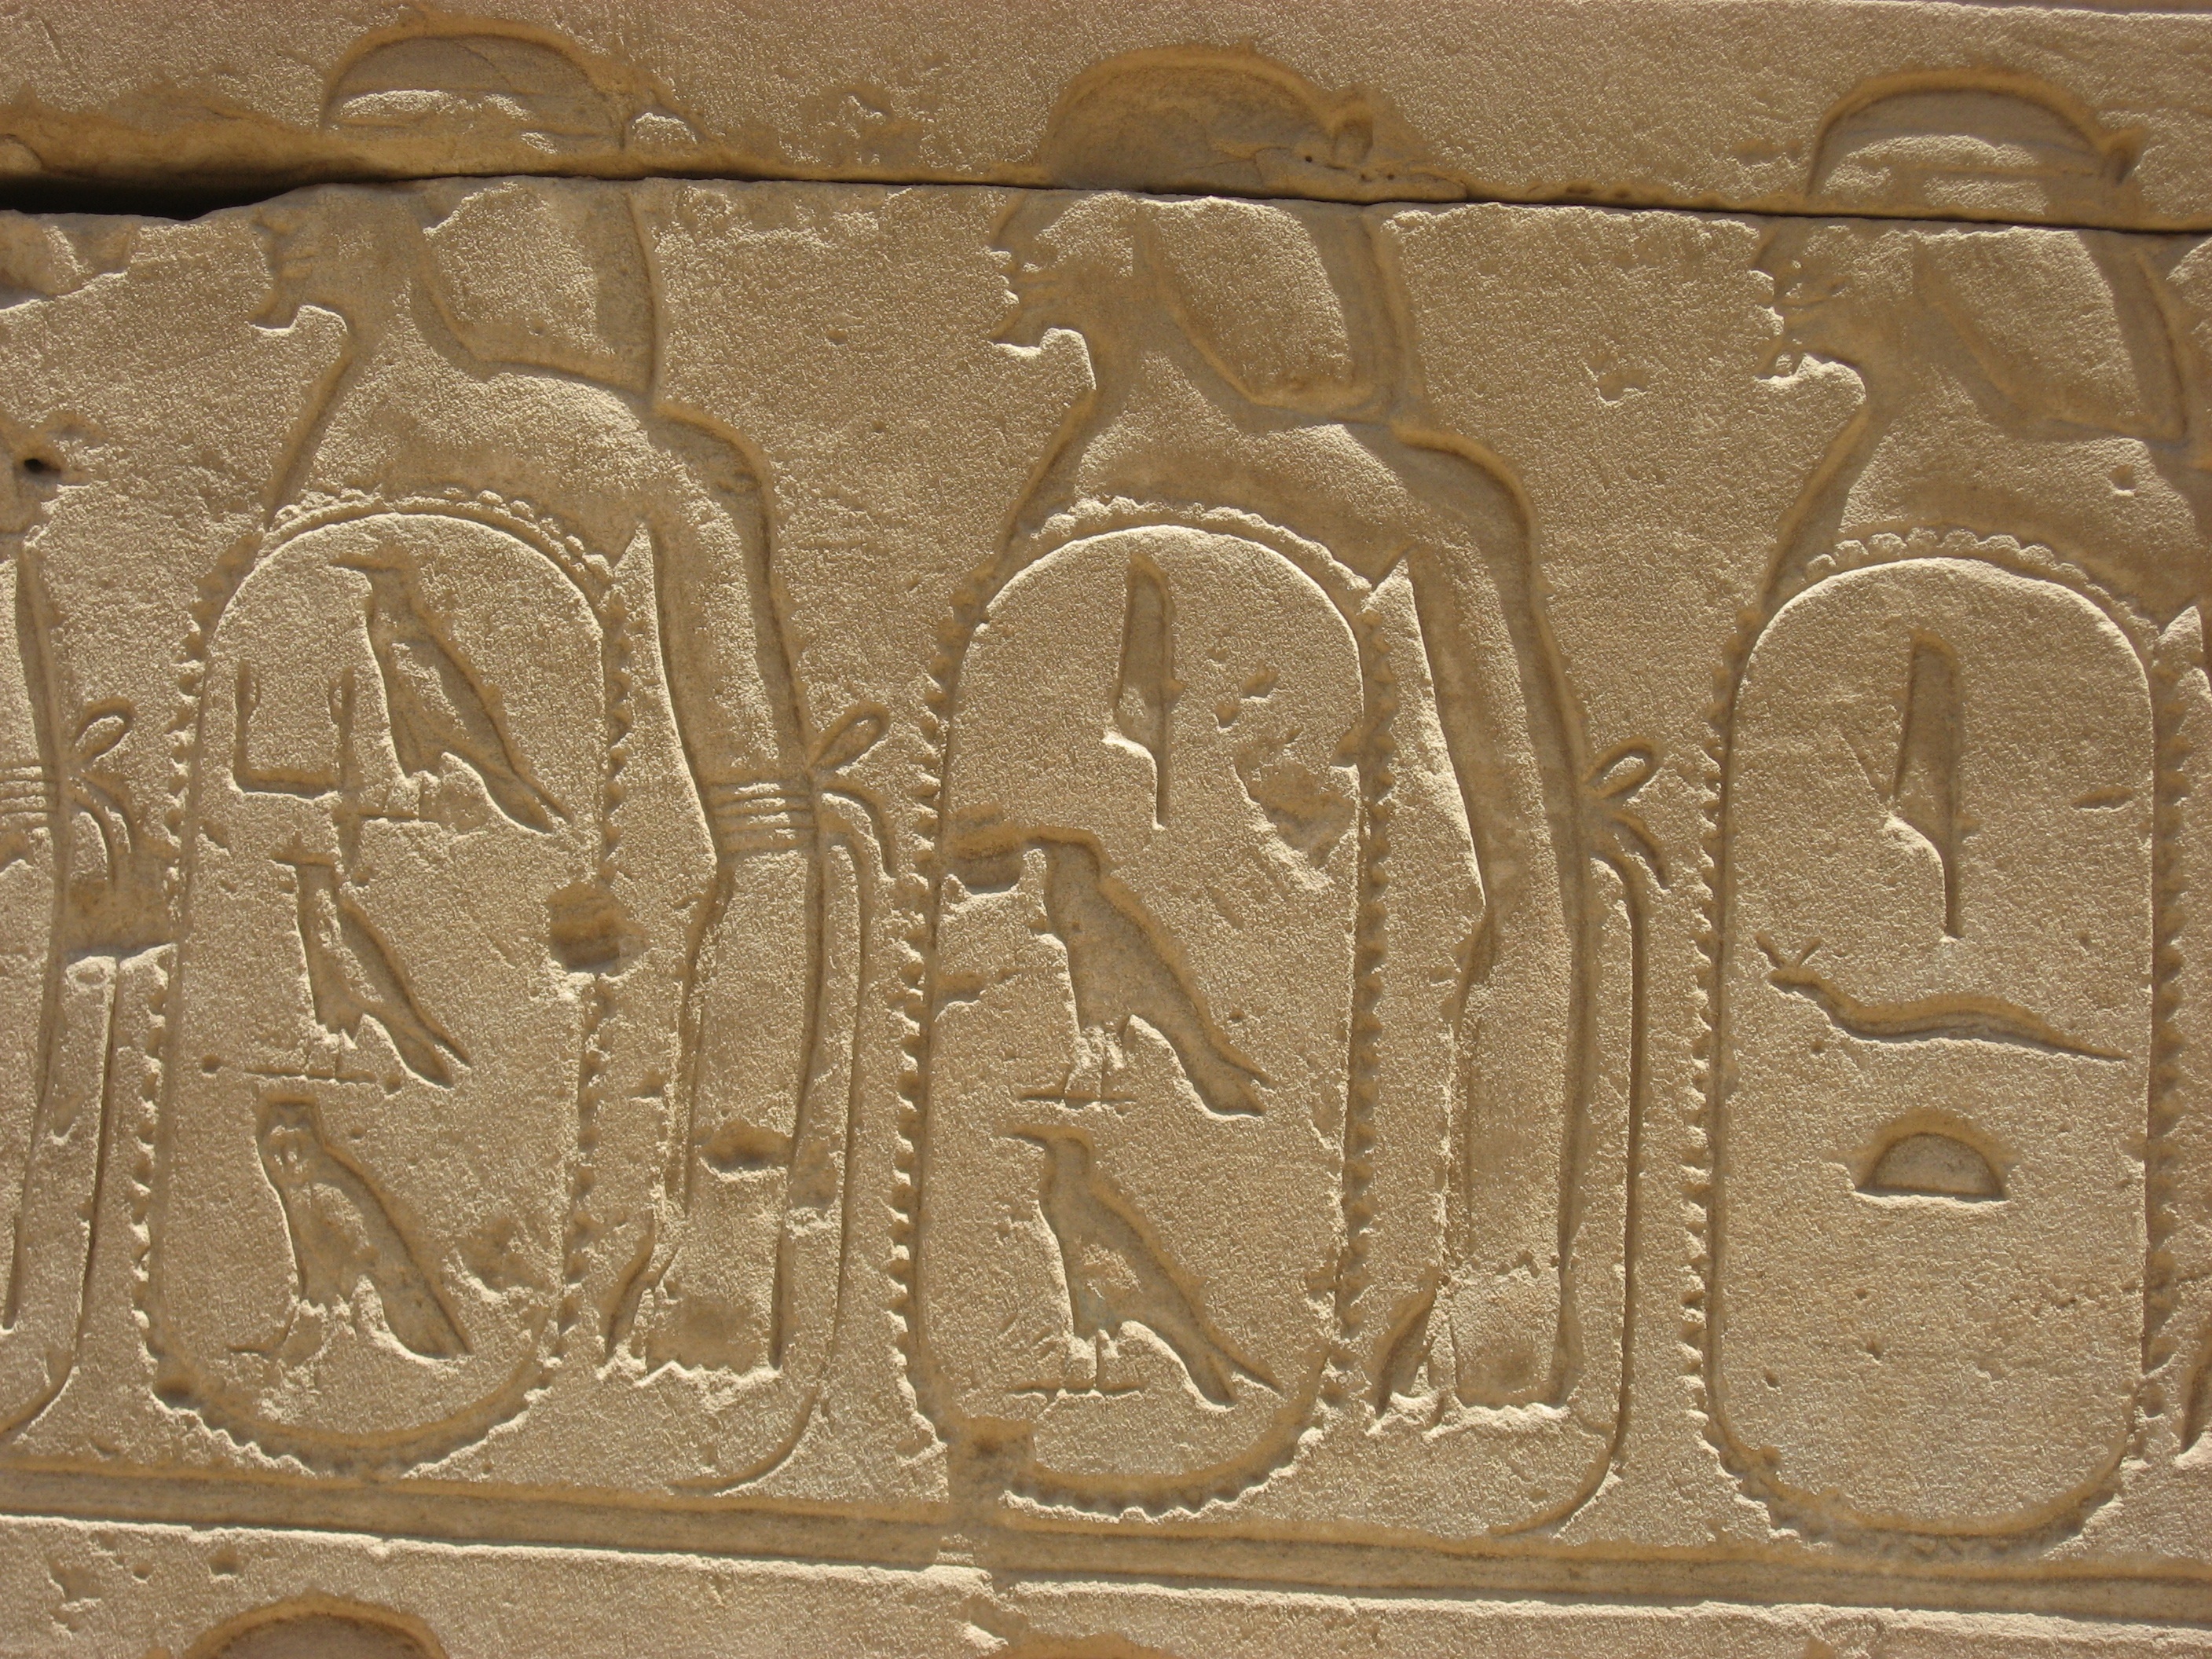
number, wall, ancient, blue sky, egypt, sculpture, art, temple, beige, civilization, carving, luxor, relief, pharaoh, nile, carnac, stele, karnak temple, archaeological site, stone carving, antomasako, megalithic, hieroglyph, ancient history